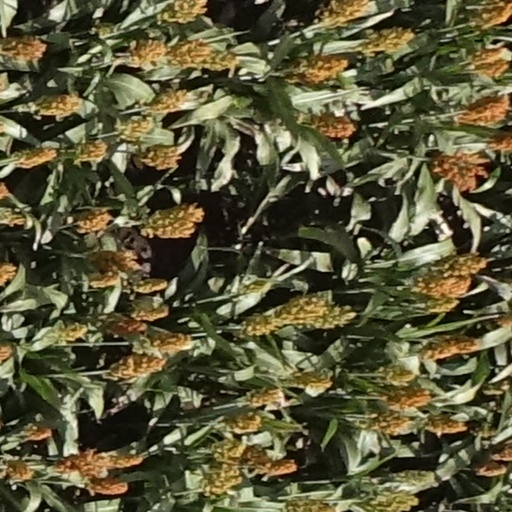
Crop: sorghum